Bacterial cellular morphologies

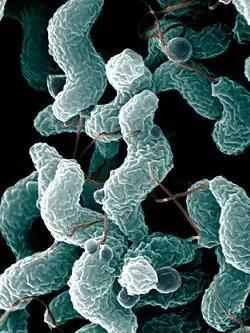
"Campylobacter jejuni" is a common pathogen of bacterial food-related gastrointestinal illness.

A spirillum (plural spirilla) is a rigid spiral bacterium that is gram-negative and frequently has external amphitrichous or lophotrichous flagella. Examples include: